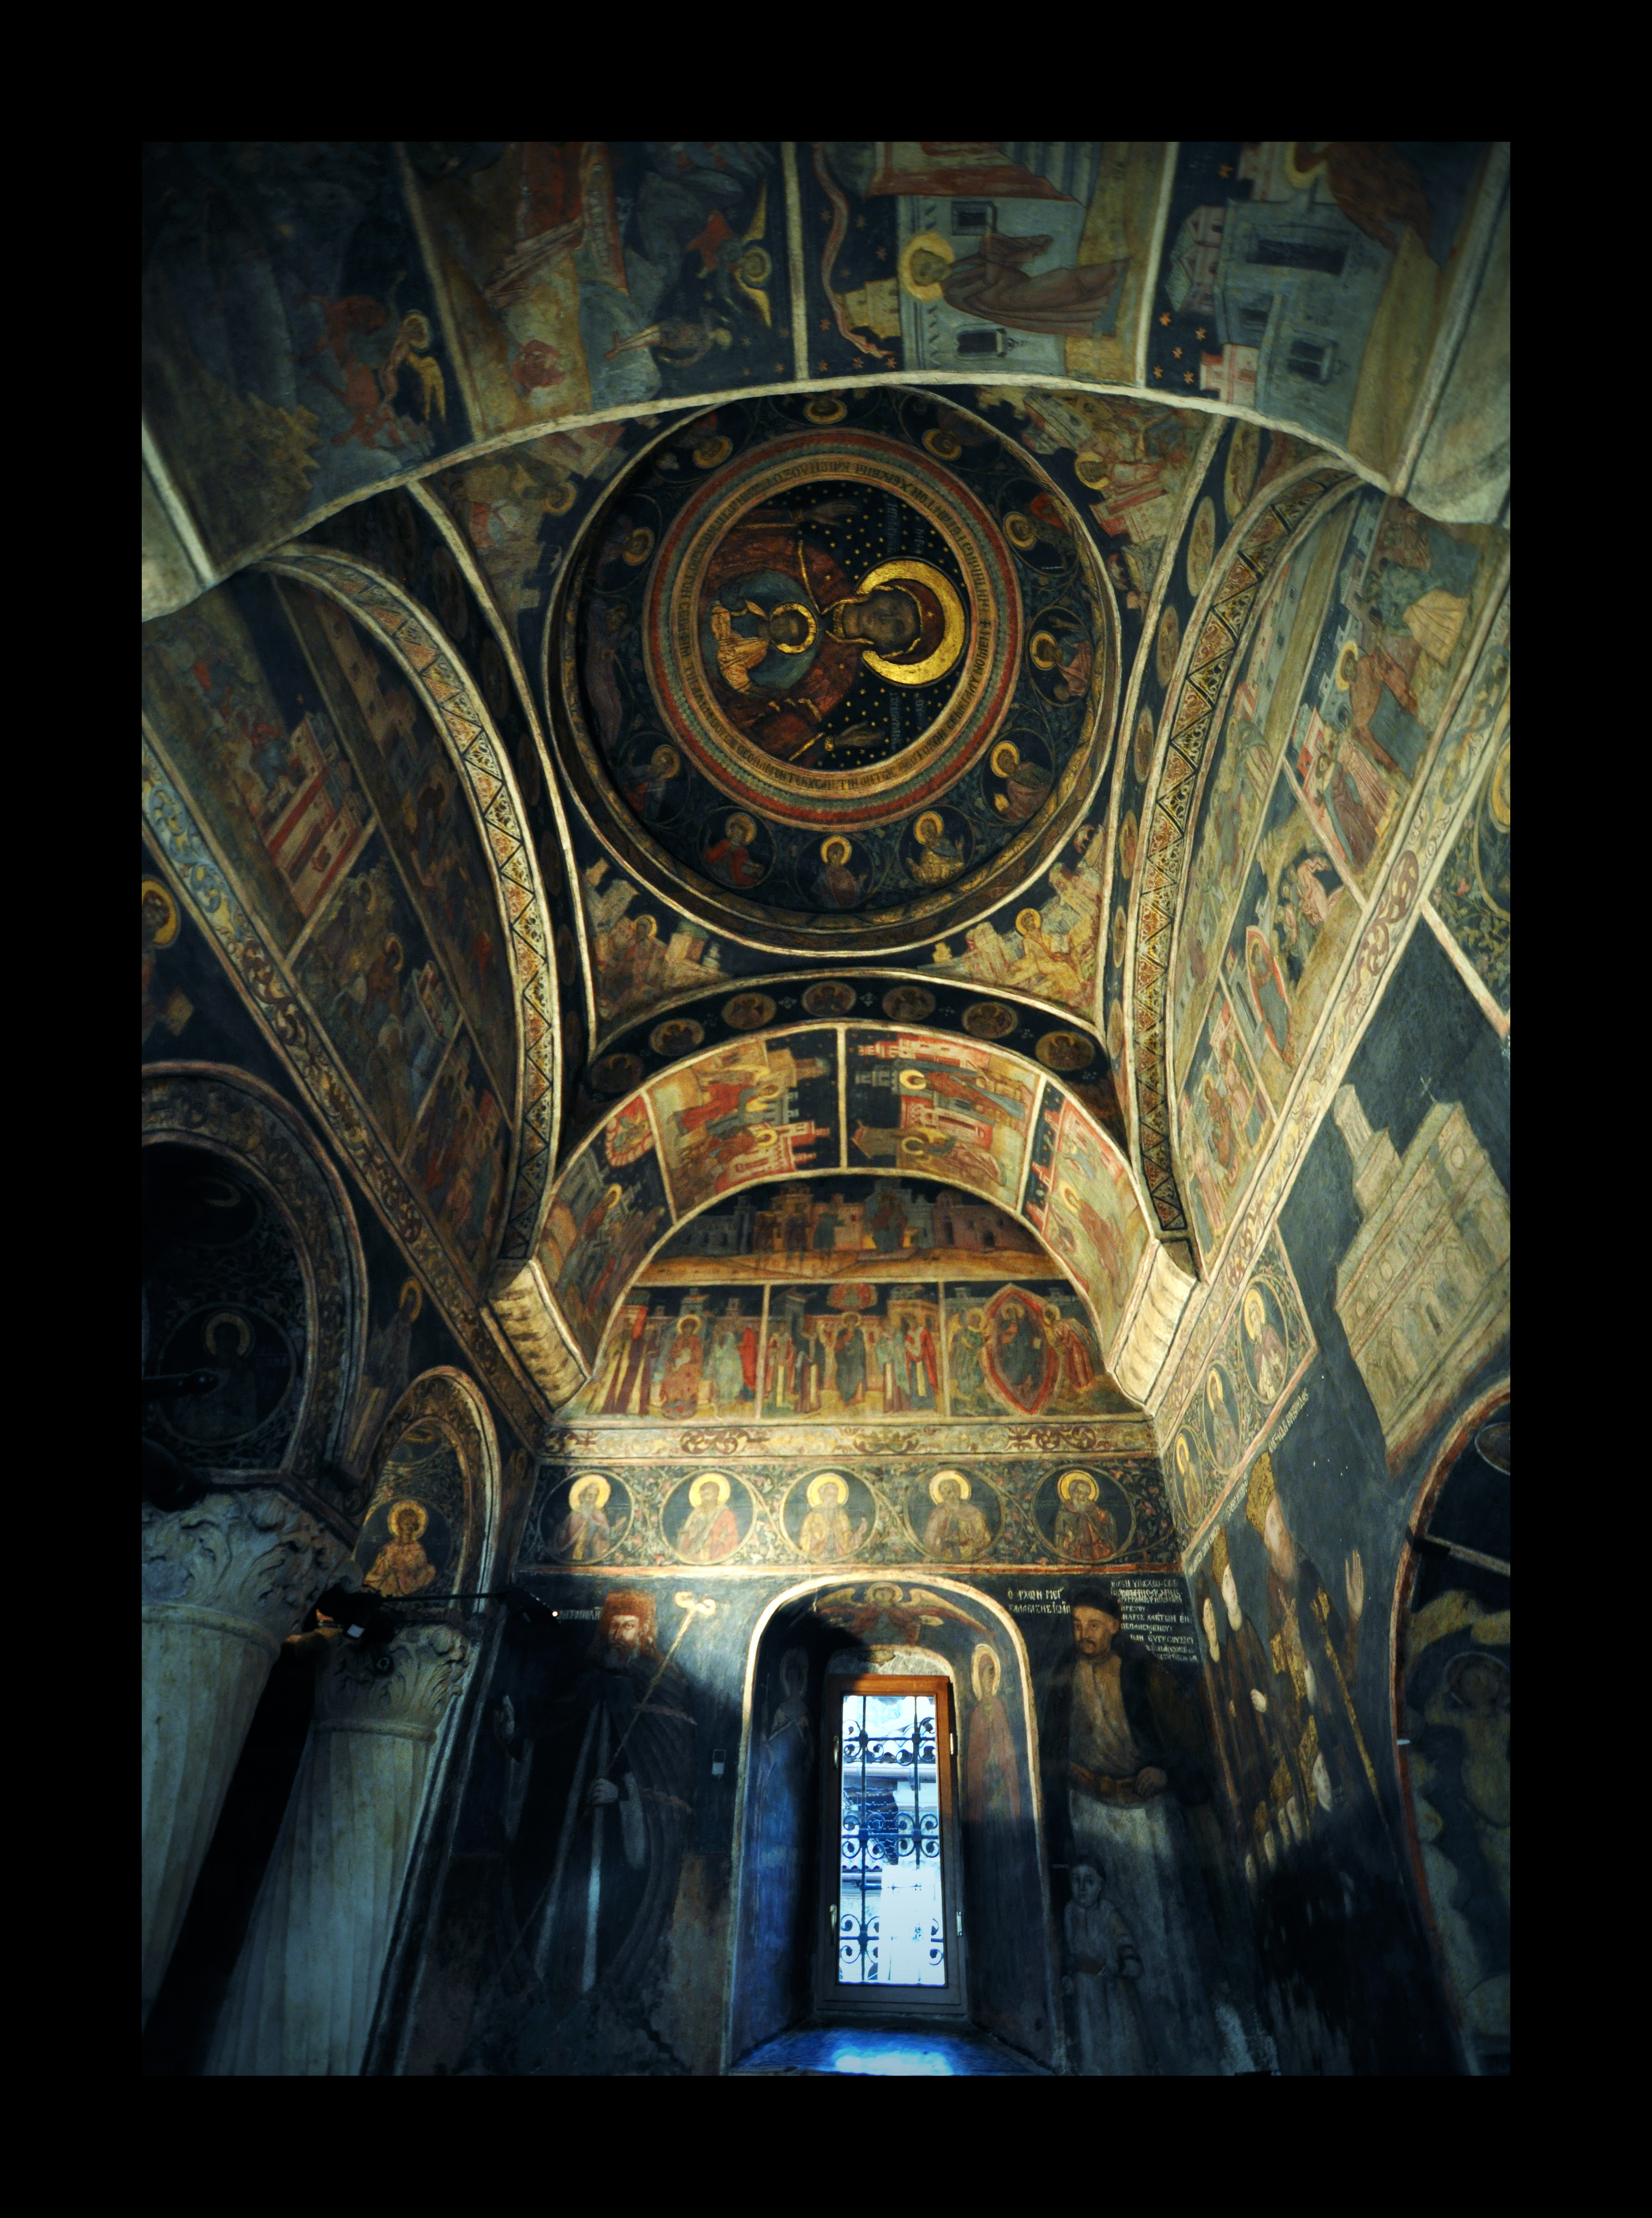
light, architecture, photography, interior, window, building, photo, europe, arch, religion, church, cathedral, christian, photos, religious, art, cool image, de, iconography, monastery, symmetry, churches, fotografie, christianity, romana, arc, orthodox, eastern, fresco, dome, icon, romania, bucharest, convent, screenshot, bor, biserica, arhitectura, orthodoxy, lumina, iconografie, cupola, romanian, icoana, eikn, ortodoxa, ortodox, fresca, frescoes, manastirea, manastire, ortodoxia, ortodoxie, cretinism, cretin, ecclesiastical, bisericeasc, cladire, edificiu, bucuresti, centrulvechi, lipscani, stavro, stavropoleos, brancovenesc, 1724